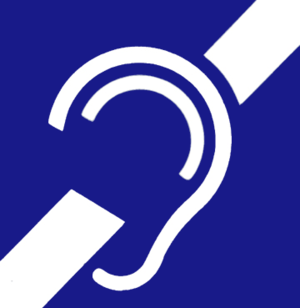
Døvhed
Det internationale symbol for døvhed
Døvhed er manglende evne til at høre. En døv person er enten født døv eller er blevet det tidligt i barndommen. Døve mangler enten hørelsen helt eller har en så begrænset hørerest, at den ikke kan bruges til at opfatte talesprog. Tegnsprog er derfor døves naturlige kommunikationsform.